Apico

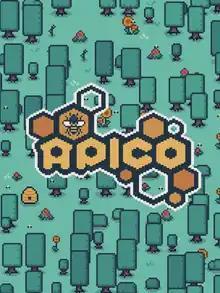
APICO Cover Art

APICO is a 2022 beekeeping simulation video game developed by TNgineers and published by Whitethorn Games. It was released on 20 May 2022 to coincide with World Bee Day.